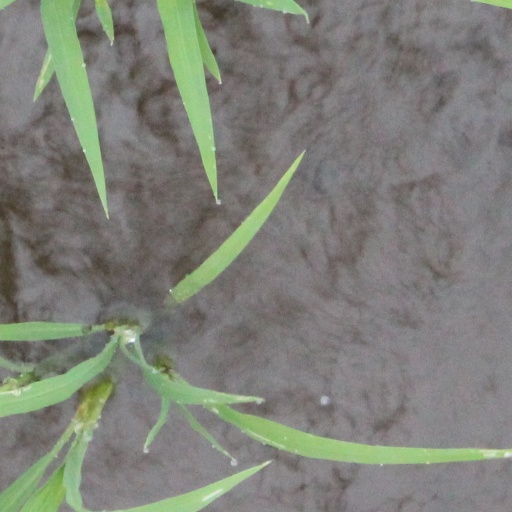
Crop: rice